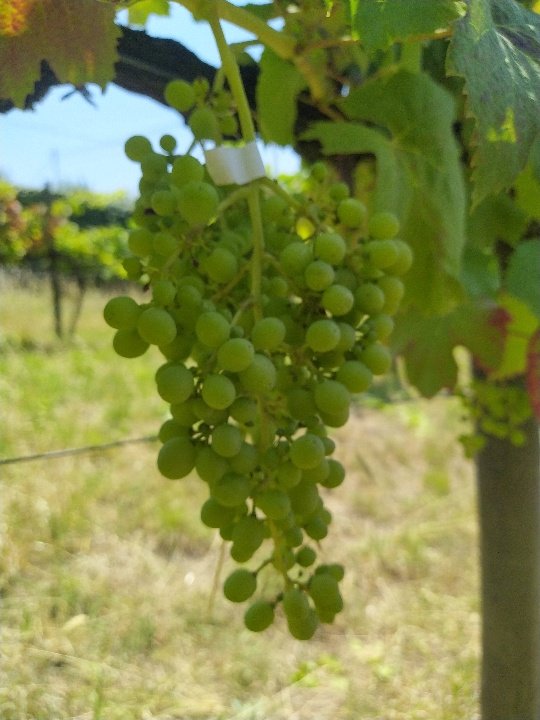
Berries visible: 91
Grape clusters: 1